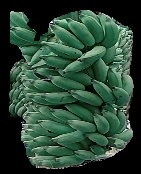
Variety: elakki-bale
Grade: grade1